Consecutive fifths

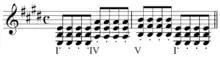
Power chords in progression create parallel fifths, though the prohibition is not relevant since there is no intention to create independent voices, and since rock music doesn't always follow the rules of common practice period harmony anyway.

The identification and avoidance of perfect fifths in the instruction of counterpoint and harmony helps to distinguish the more formal idiom of classical music from popular and folk musics, in which consecutive fifths commonly appear in the form of double tonics and shifts of level. The prohibition of consecutive fifths in European classical music originates not only from the requirement for contrary motion in counterpoint but also from a gradual and eventually self-conscious attempt to distance classical music from folk traditions. As Sir Donald Tovey explains in his discussion of Joseph Haydn's Symphony no. 88, "The trio is one of Haydn's finest pieces of rustic dance music, with hurdy-gurdy drones which shift in disregard of the rule forbidding consecutive fifths. The disregard is justified by the fact that the essential objection to consecutive fifths is that they produce the effect of shifting hurdy-gurdy drones." A more contemporary example would be guitar power chords.